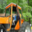
Label: tractor